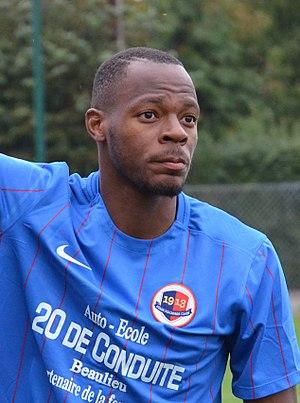
Photographie prise lors d'un match amical opposant les équipes réserves du Stade Malherbe de Caen et du Stade rennais sur l'un des terrains annexes du stade de Venoix le 13 septembre 2015. Ici, Hervé Bazile.
Hervé Bazile, né le 18 mars 1990 à Créteil, est un footballeur franco-haïtien qui évolue au poste d'ailier au Havre AC.